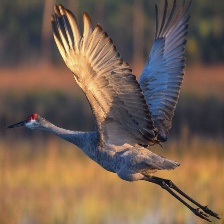
Species: SANDHILL CRANE
Scientific name: GRUS CANADENSIS
ImageNet parent category: crane